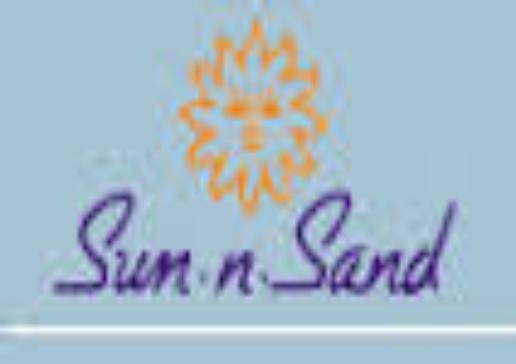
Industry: Leisure